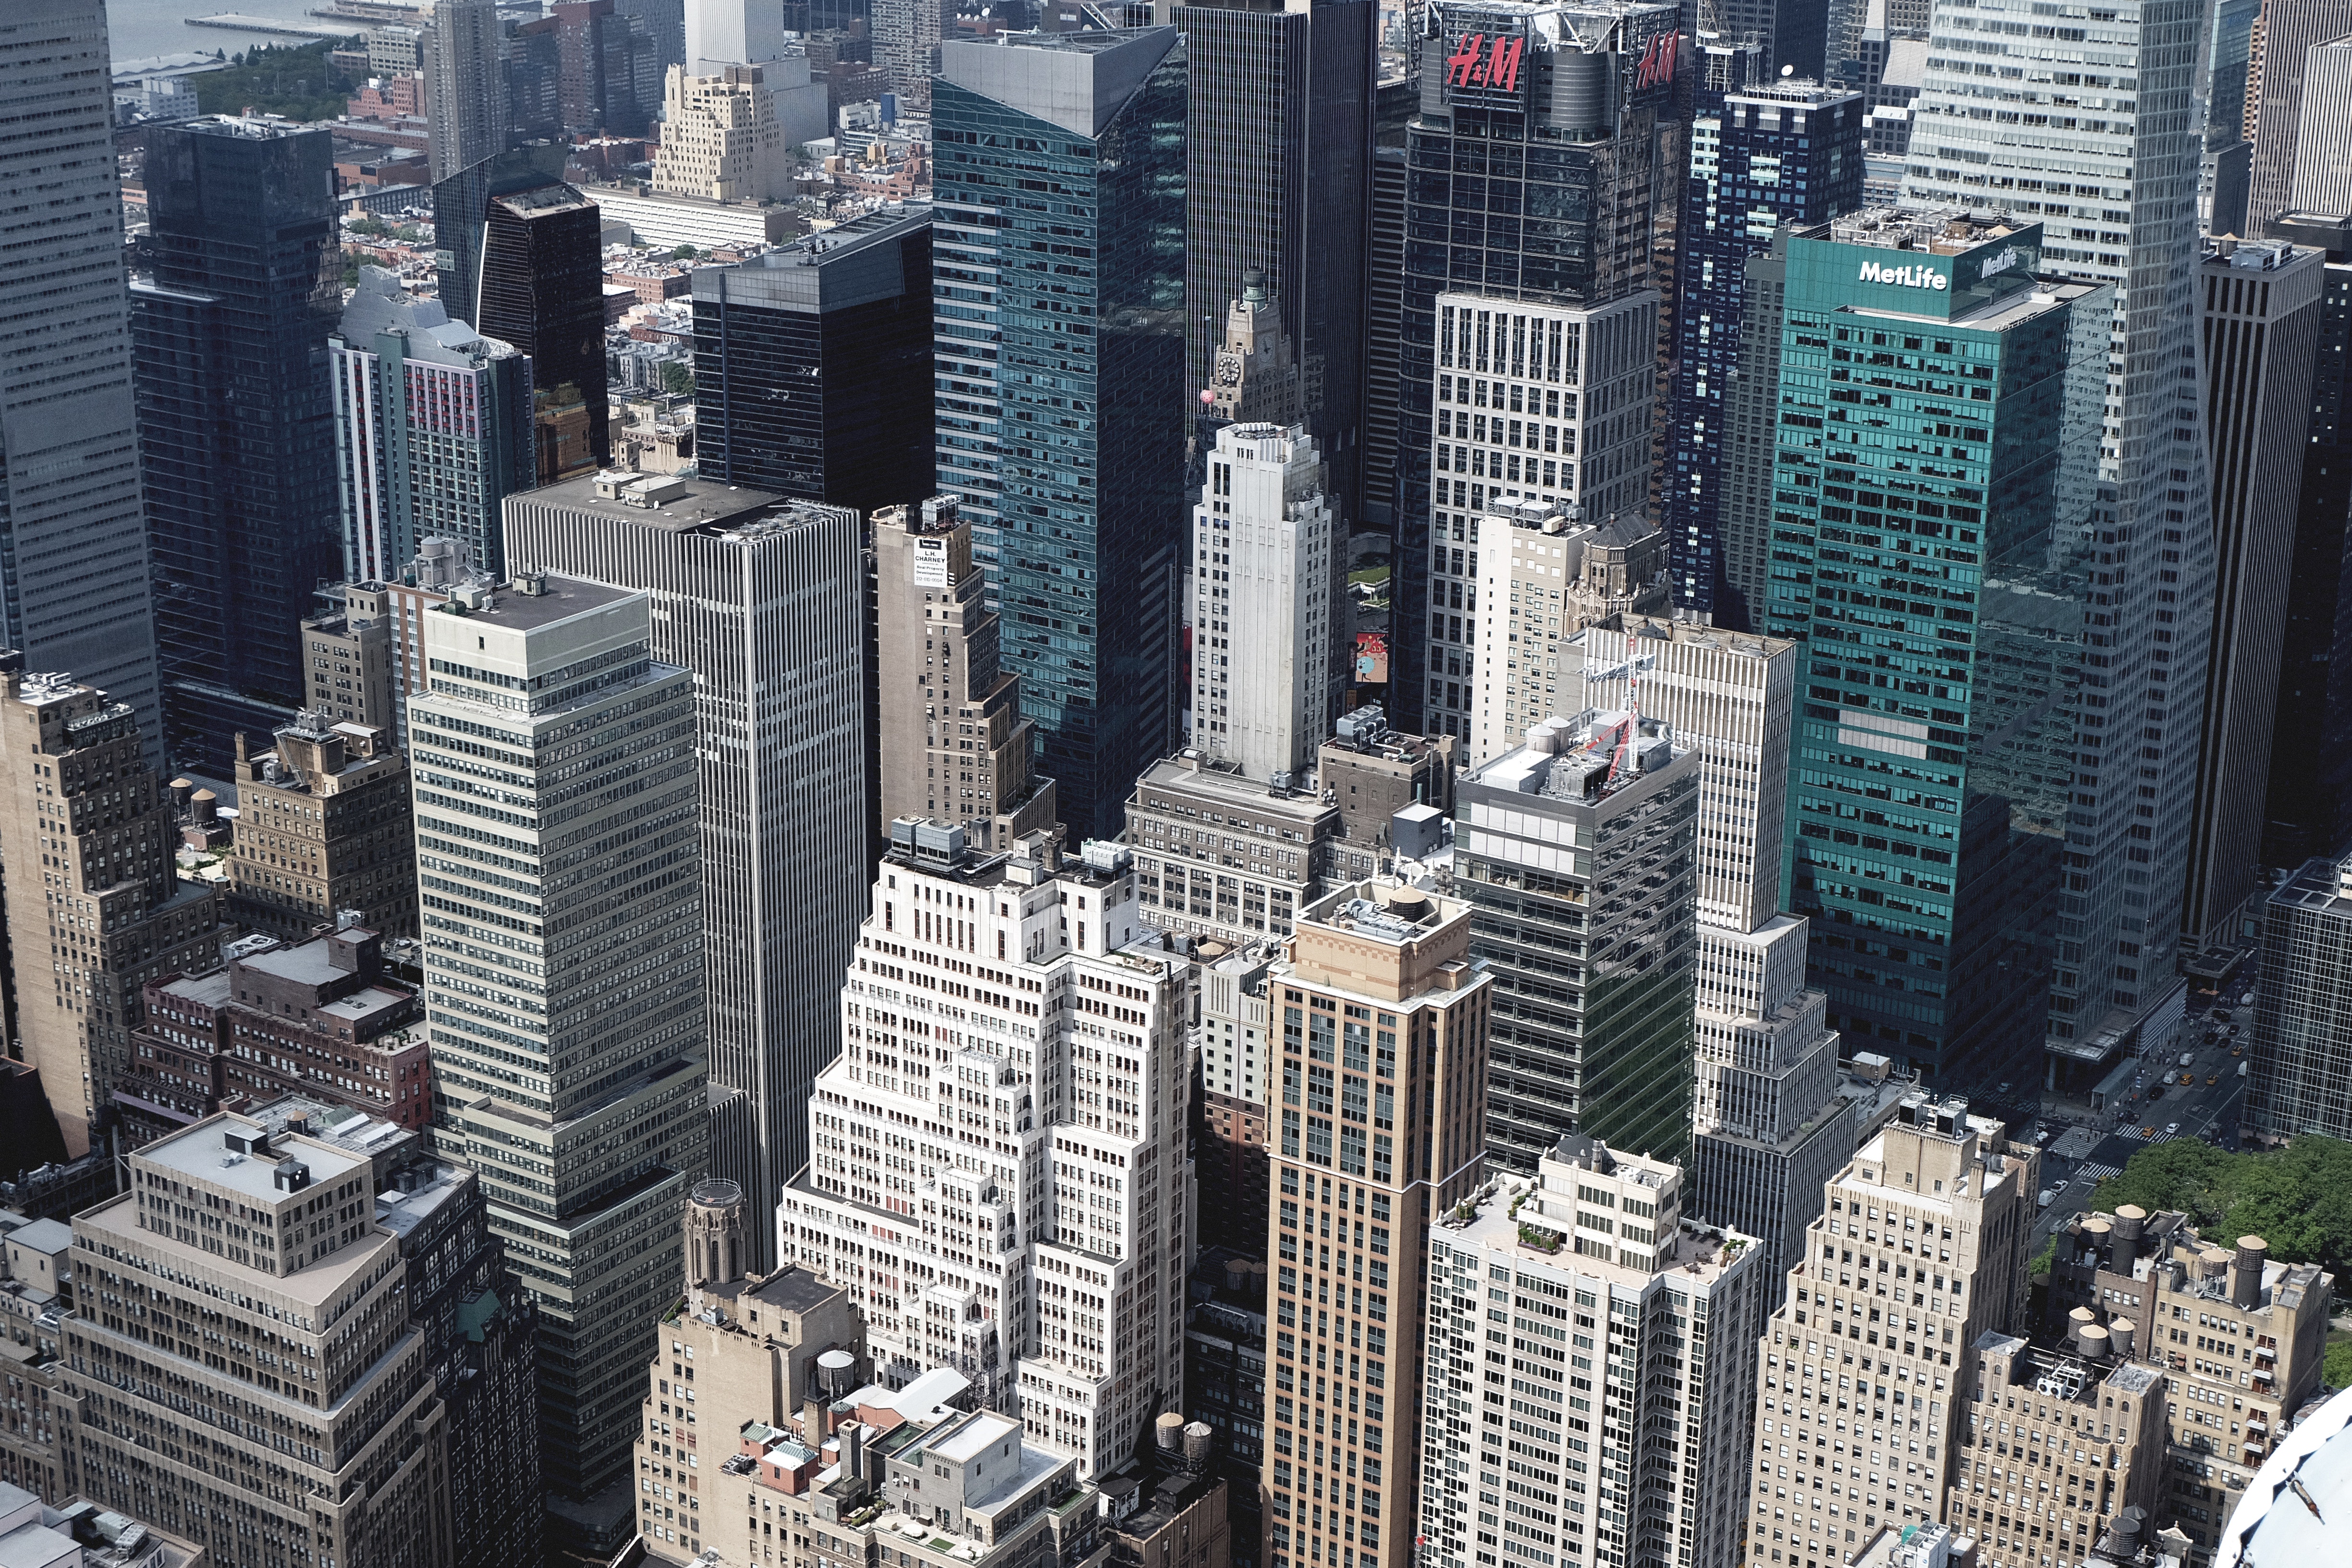
skyline, building, city, skyscraper, cityscape, downtown, tower, office, landmark, metropolitan, tower block, metropolis, condominium, neighbourhood, aerial photography, urban area, residential area, geographical feature, human settlement, metropolitan area